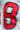
Number: 8